Muskiki Formation

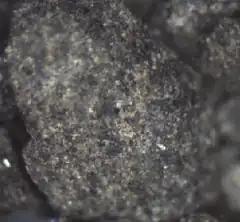
Muskiki_Shale

The Muskiki Formation is a stratigraphic unit of Late Cretaceous age in the Western Canadian Sedimentary Basin.